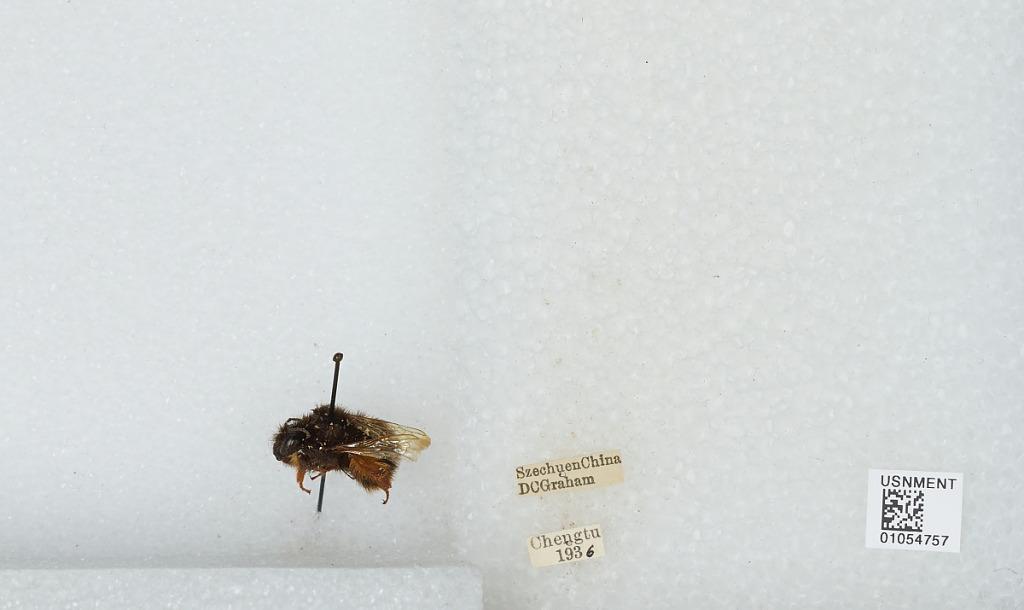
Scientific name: Bombus sp.
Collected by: D. Graham
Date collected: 1936--
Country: China
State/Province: Sichuan
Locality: Chengdu
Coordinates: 30.6586, 104.065